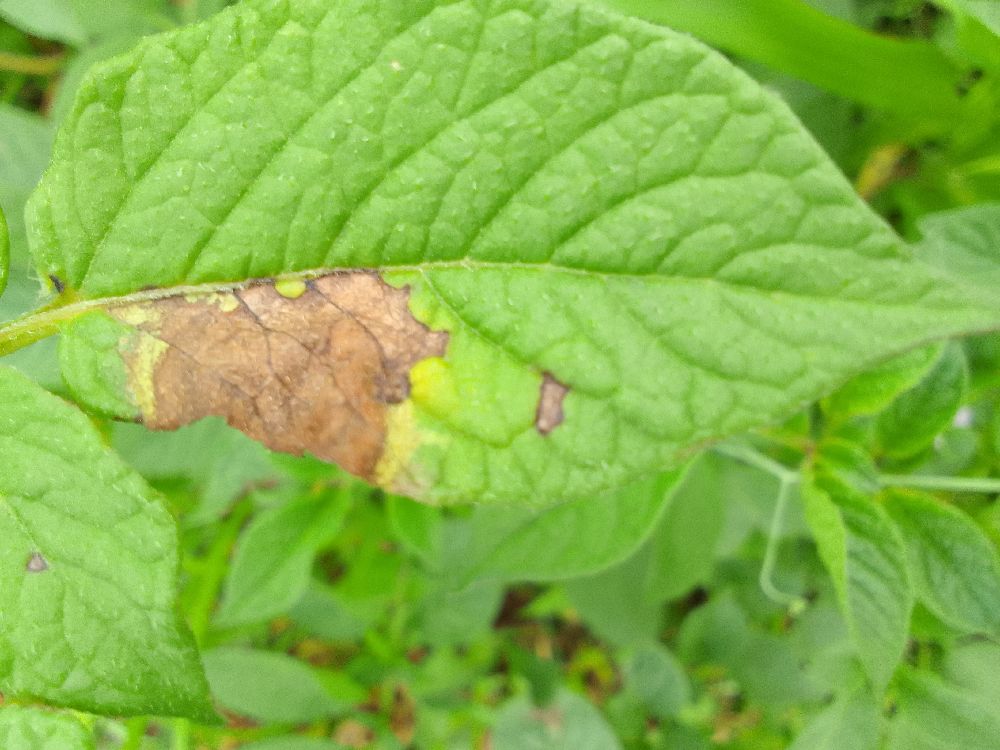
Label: Late blight